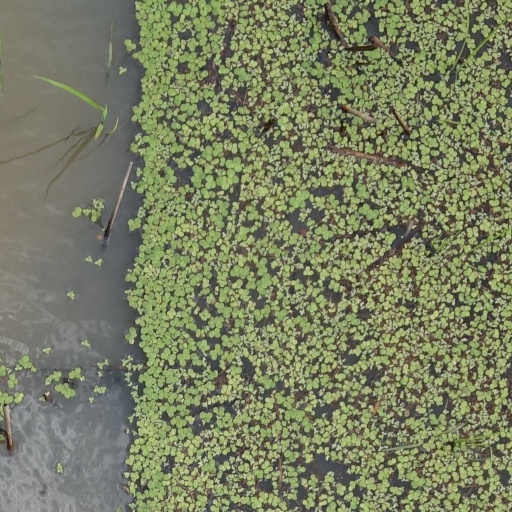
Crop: rice